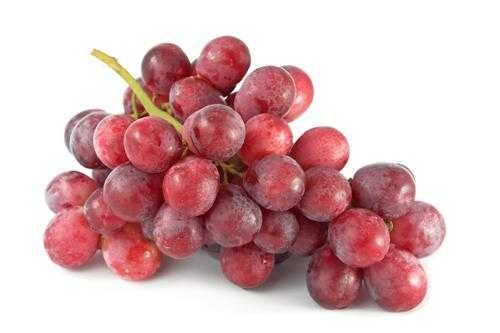
Label: Grapes